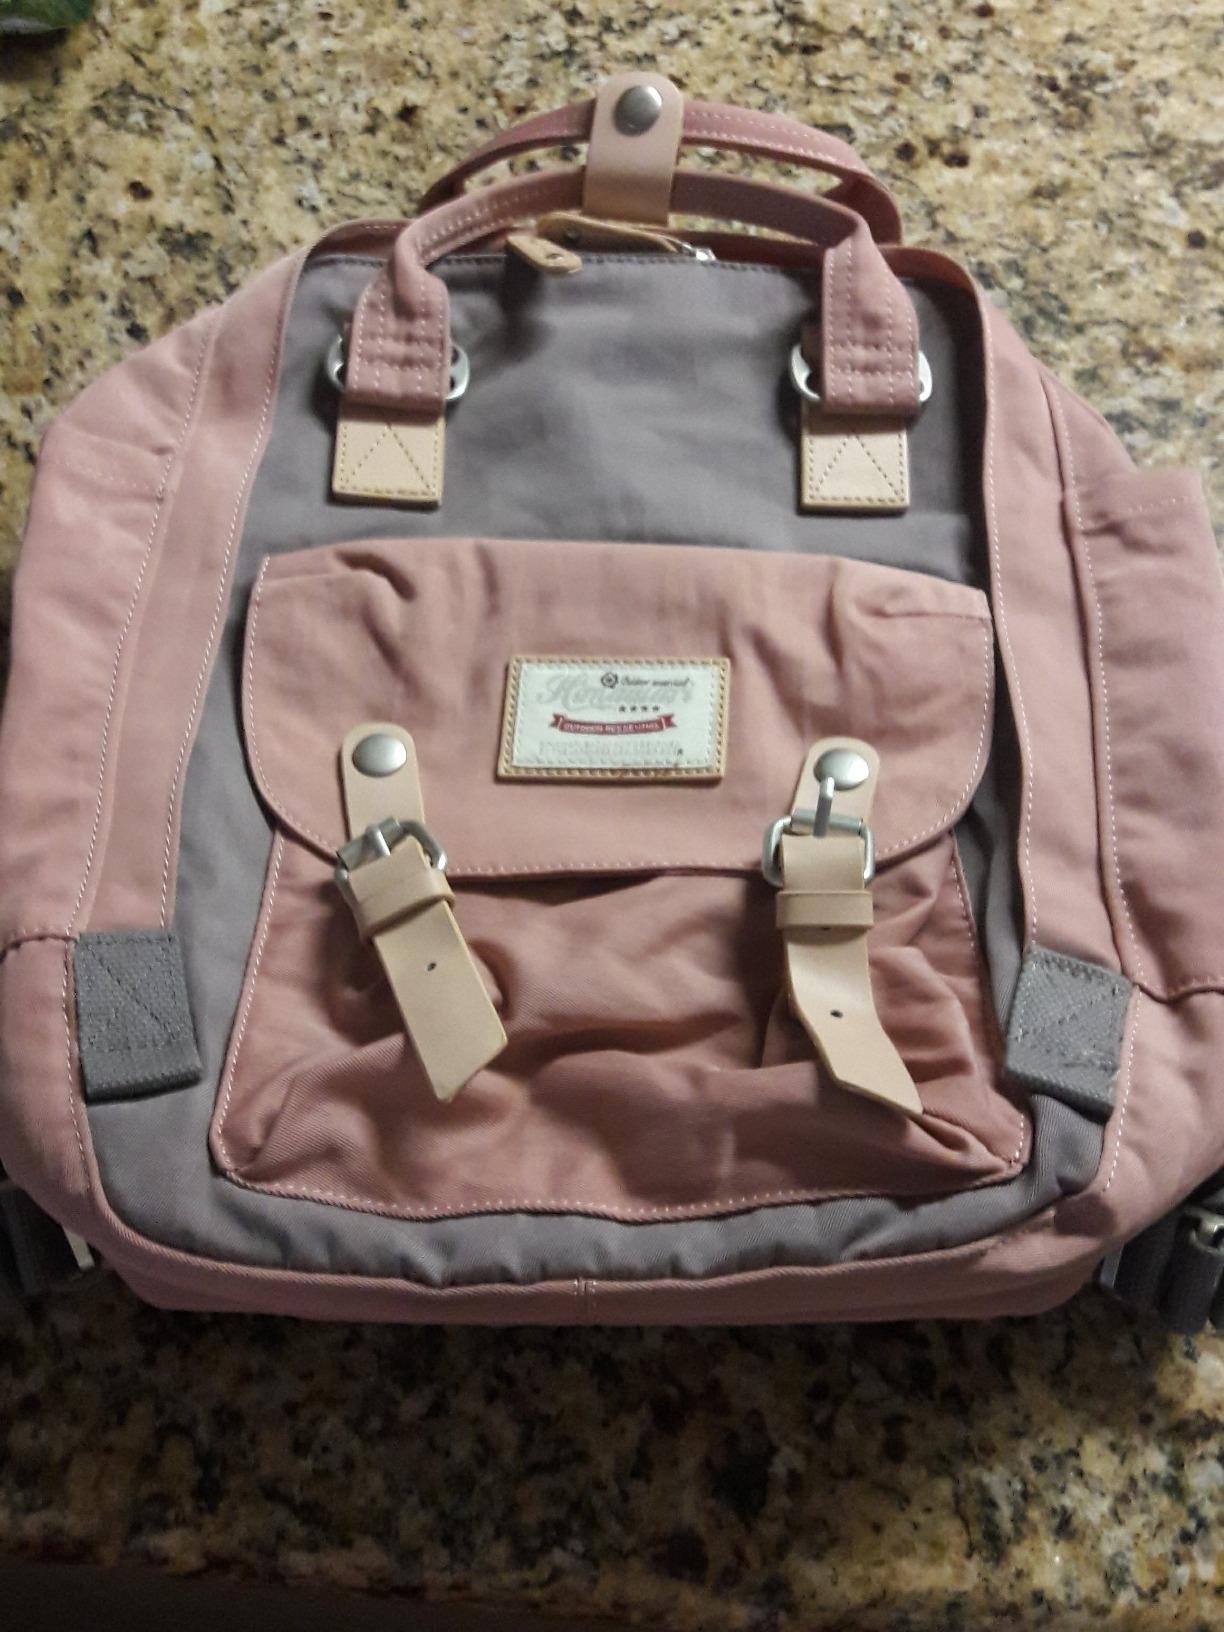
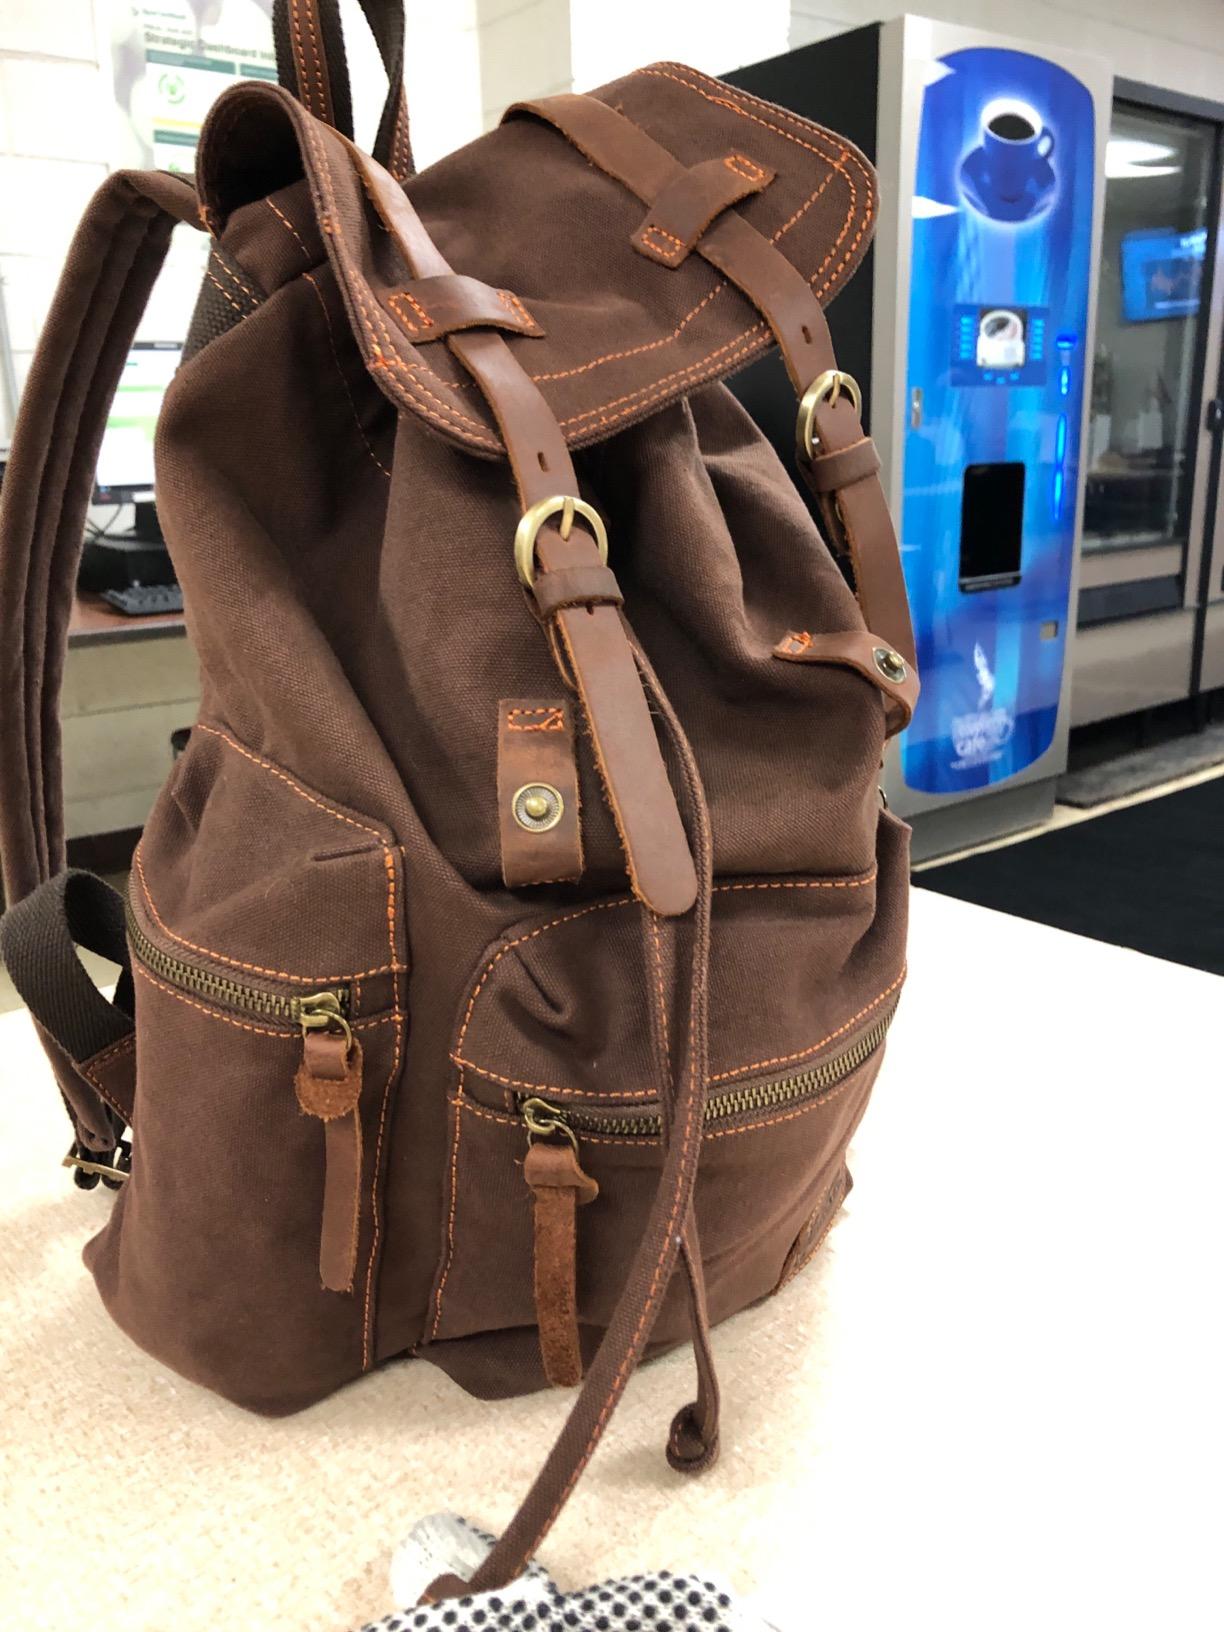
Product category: bag
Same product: no